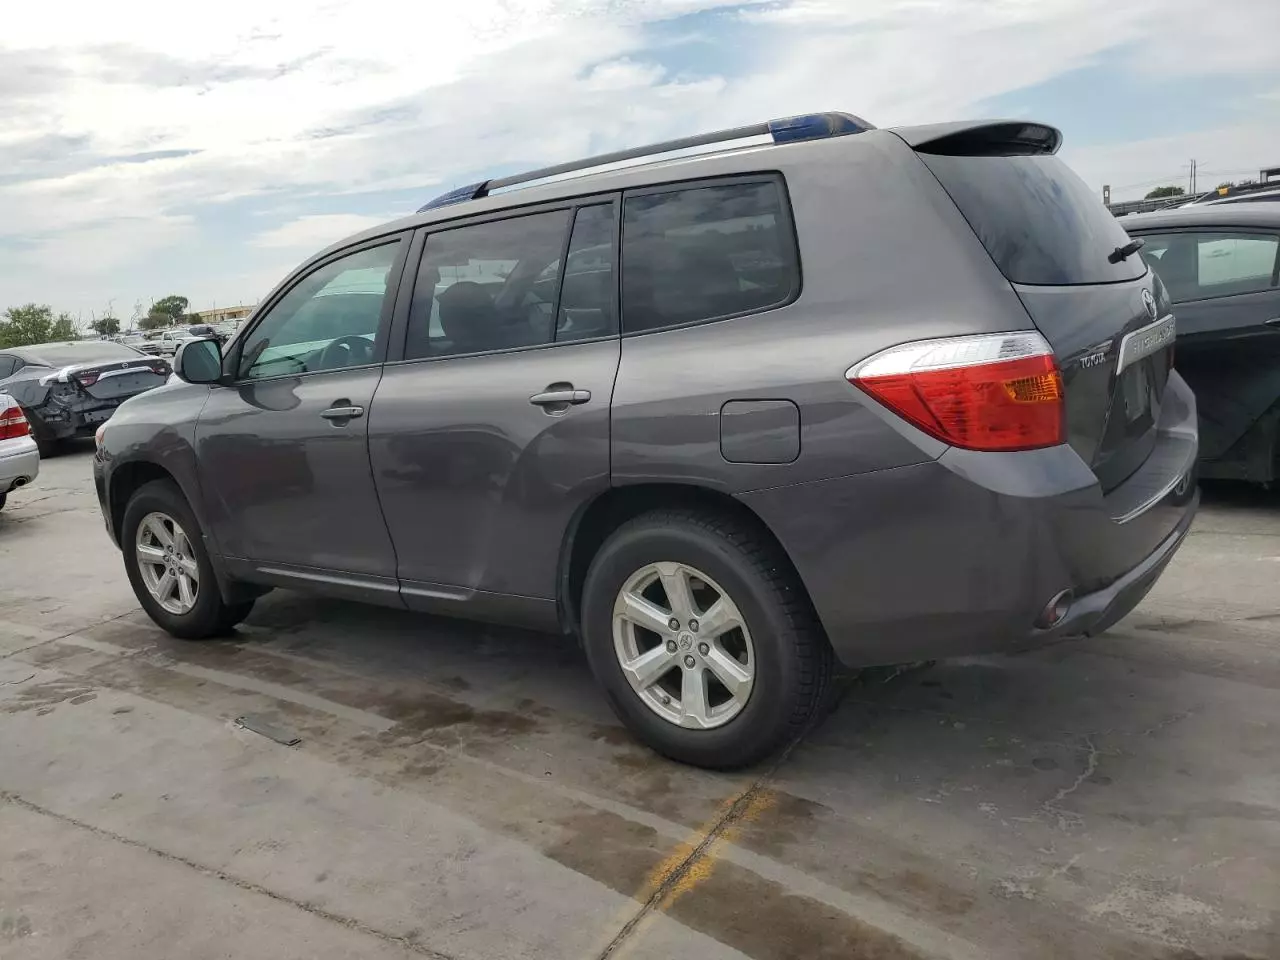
Aucun dommage détecté.
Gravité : aucun